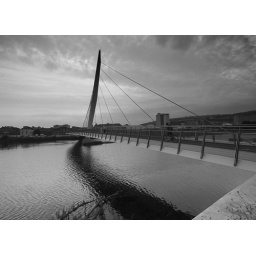
bridge over the river Tawe